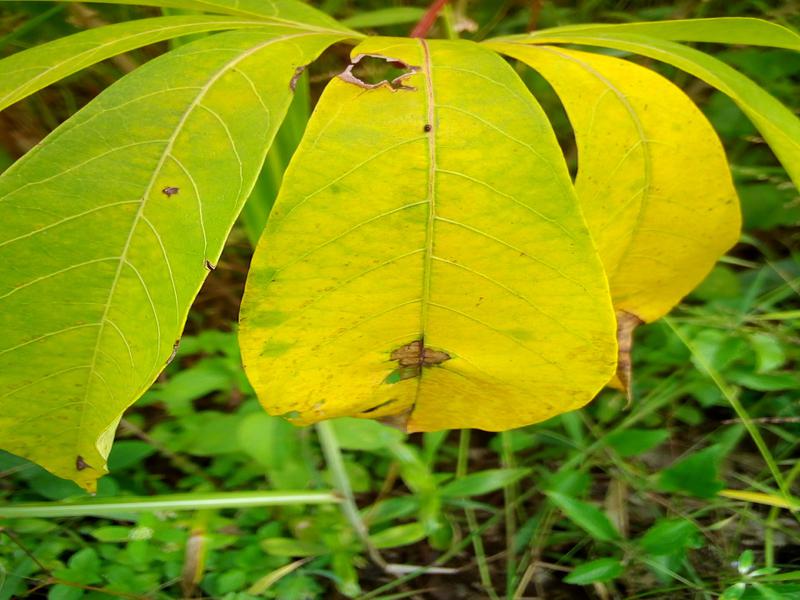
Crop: cassava
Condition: bacterial_blight